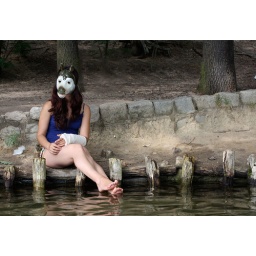
animals in the forest